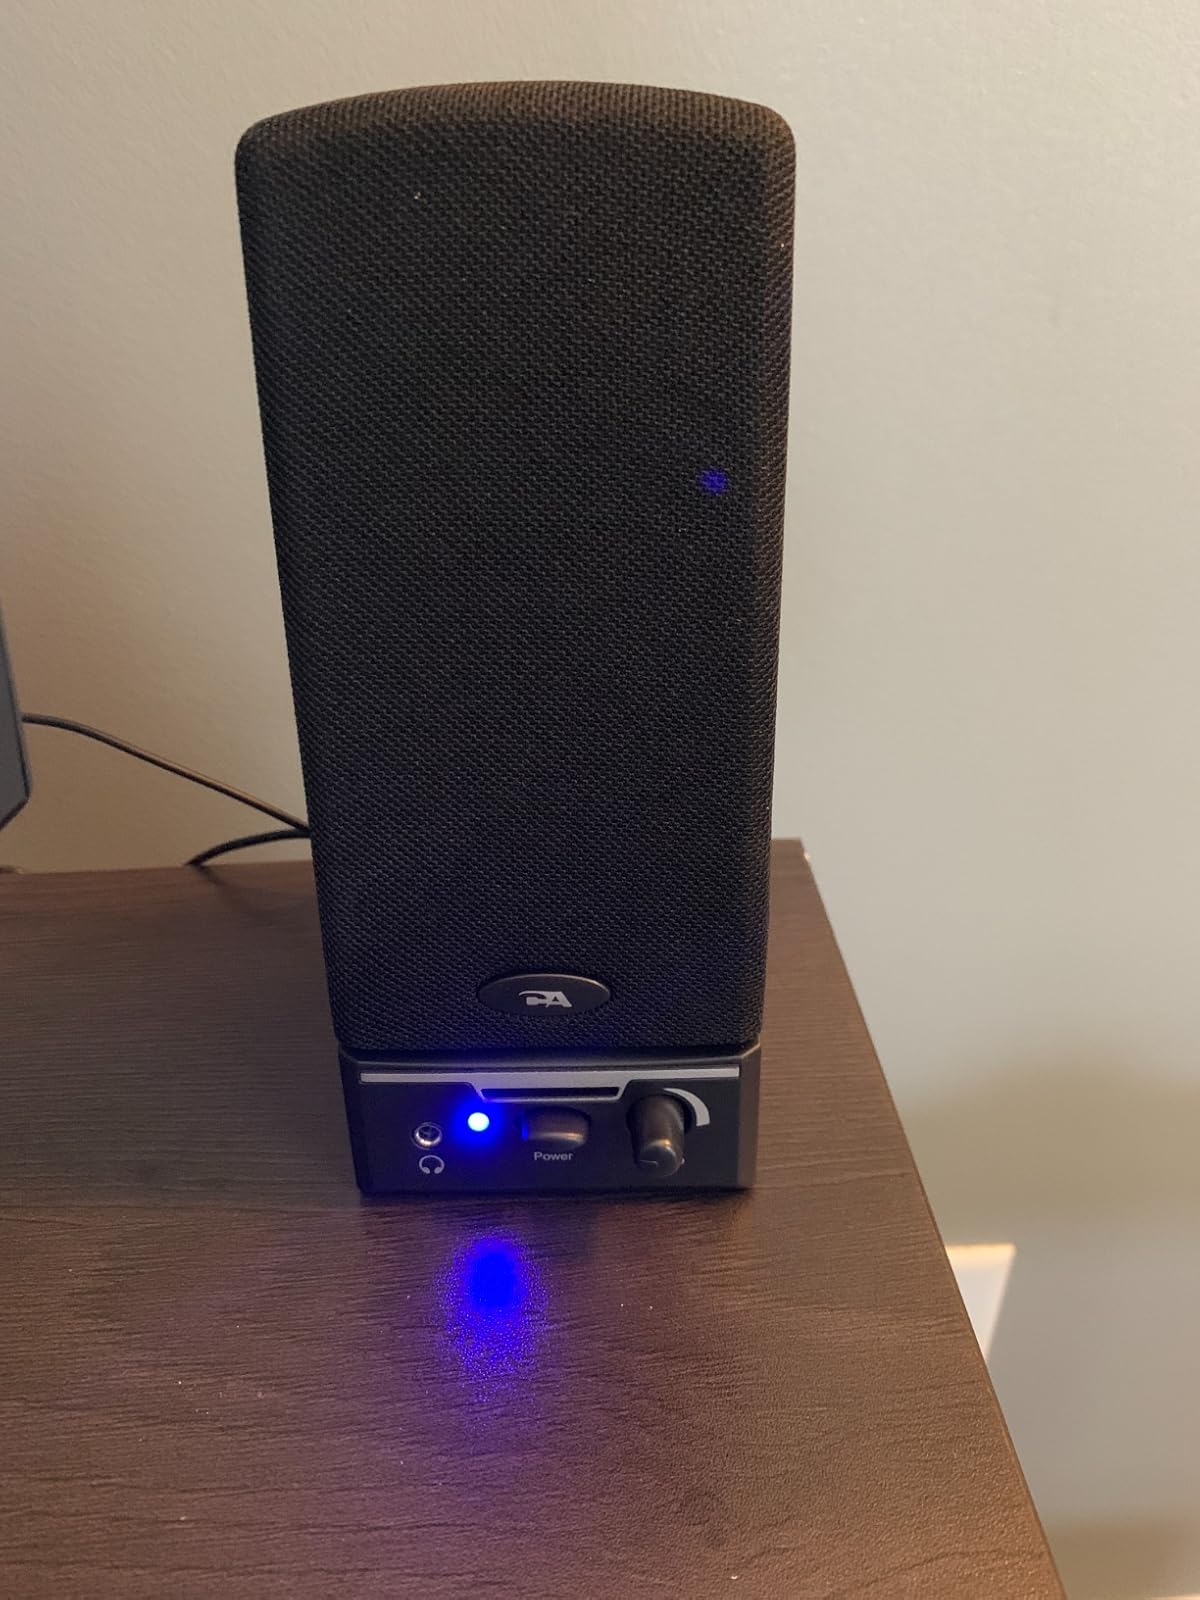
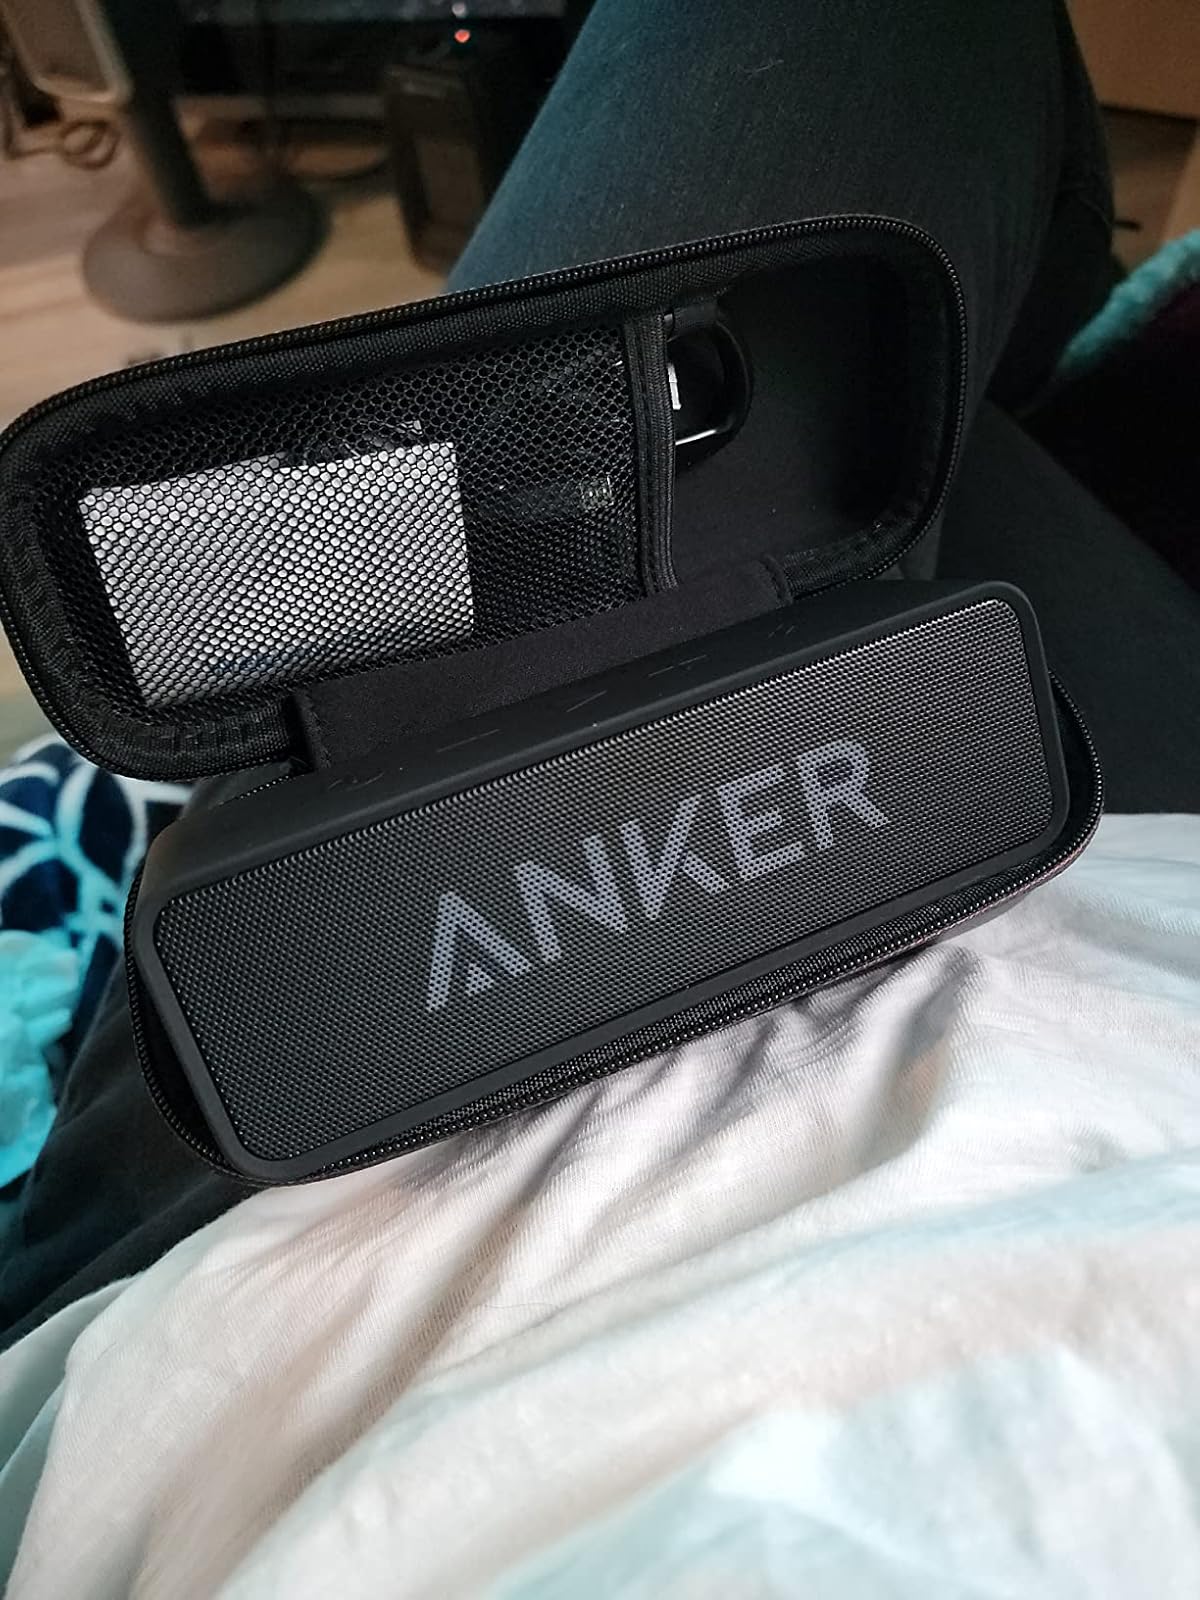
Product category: speaker
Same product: no